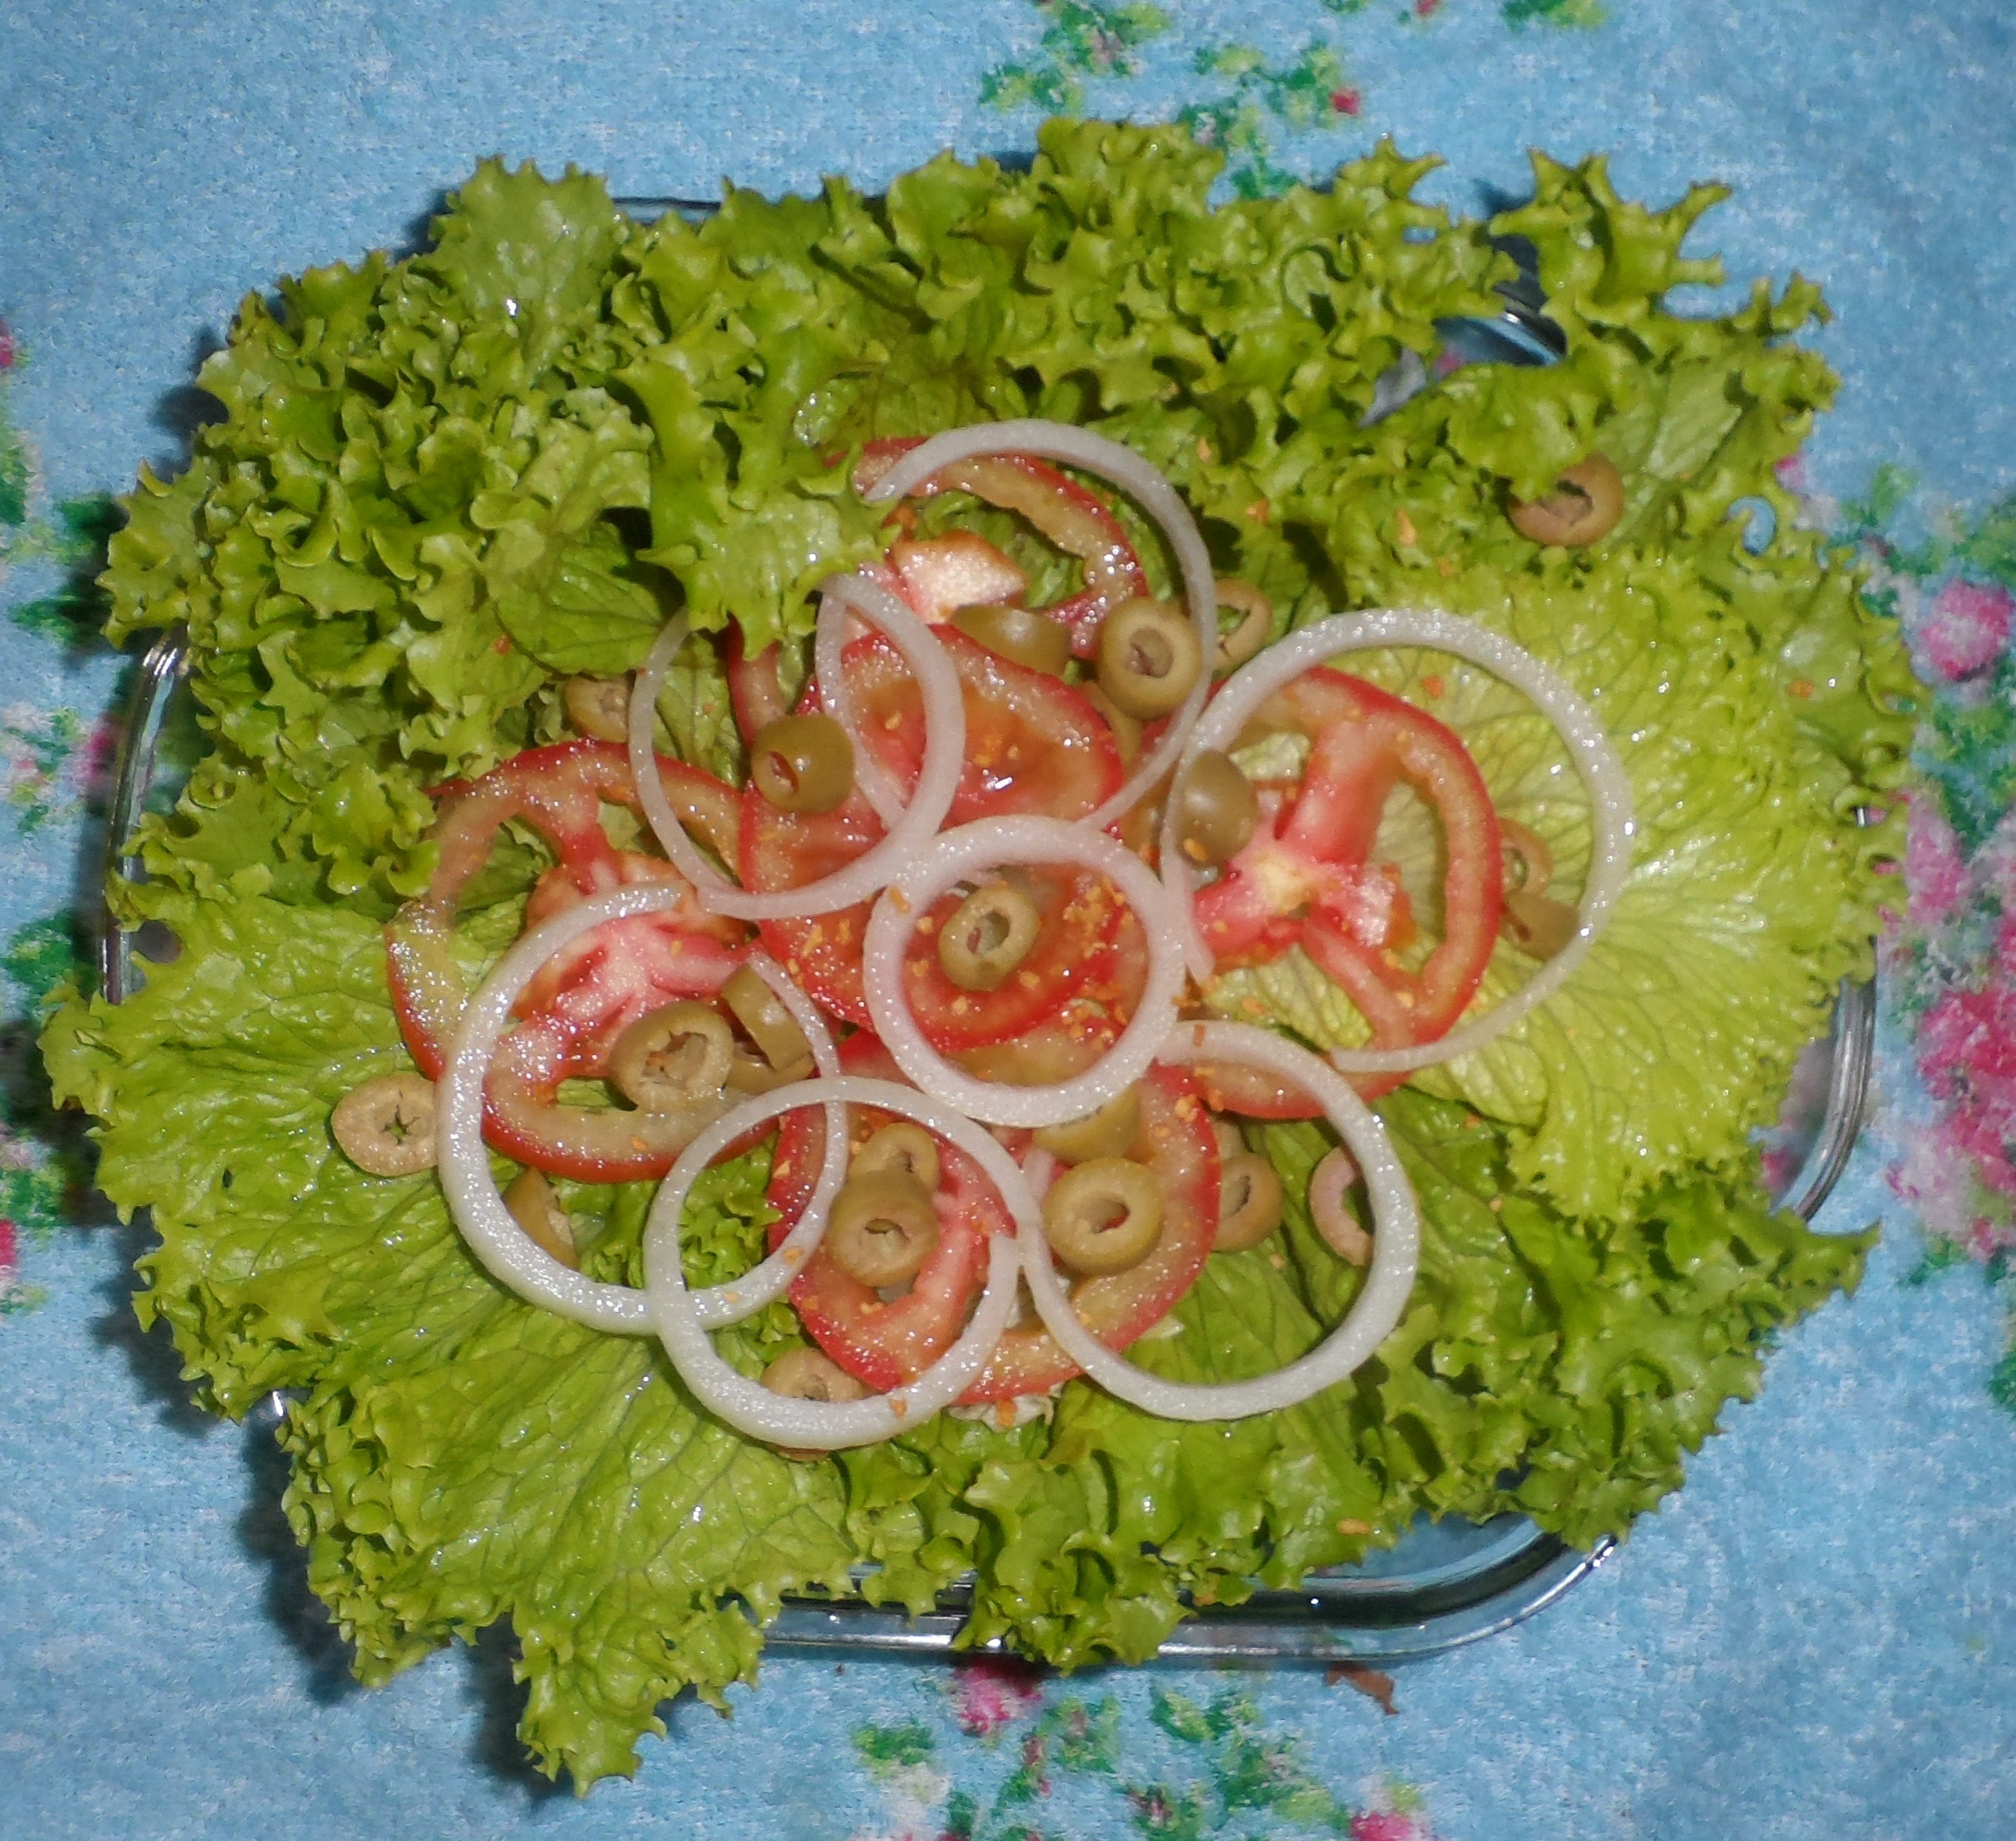
dish, food, salad, green, produce, vegetable, cuisine, onion, floristry, floral design, flower arranging